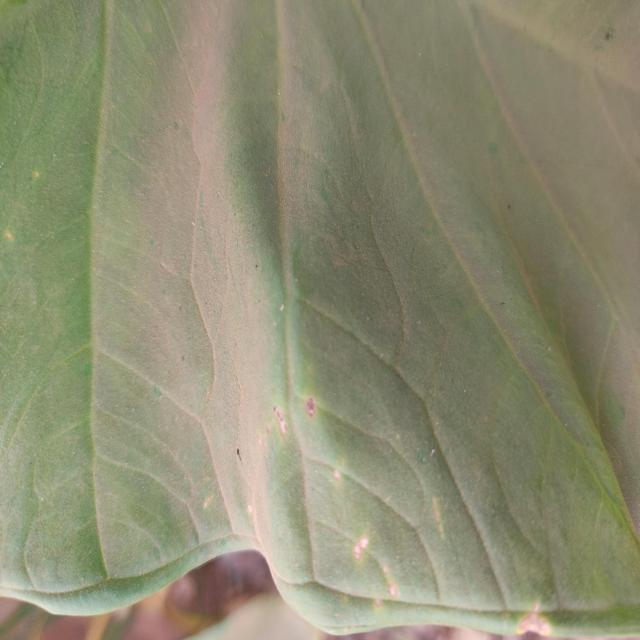
Label: Early_Blight